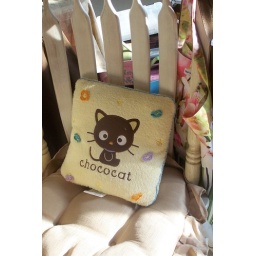
I got this pillow in a Sanrio grab bag I got at the Sanrio store in Nashville....Love grab bags.